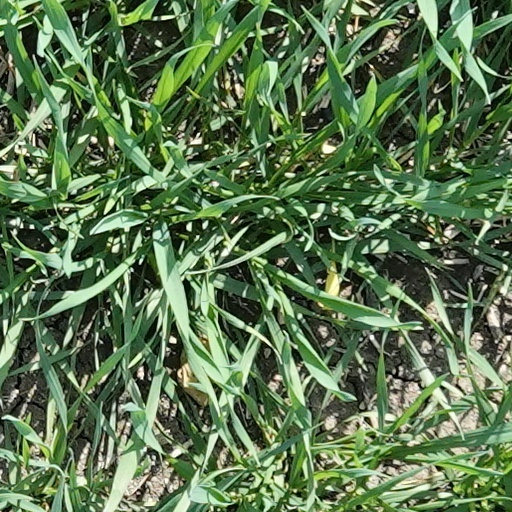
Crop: wheat